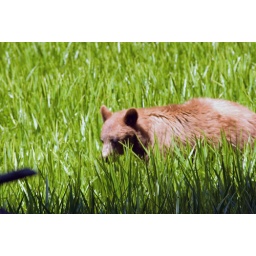
black bear in Crescent Meadow